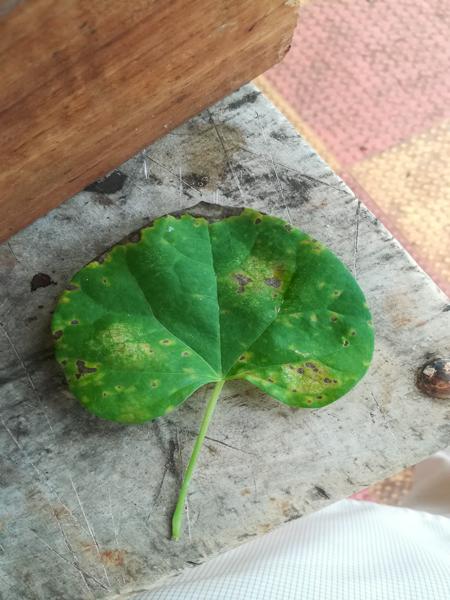
Plant: Amruthaballi